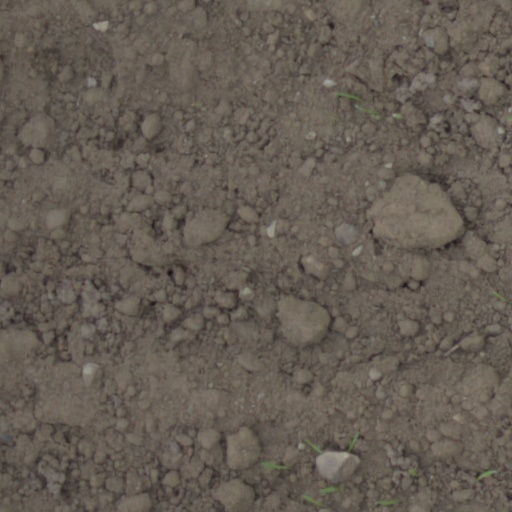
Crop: wheat